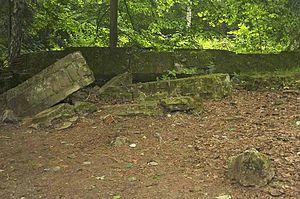
La Wolfsschanze était le nom de code désignant le principal Quartier général d’Adolf Hitler pendant la Seconde Guerre mondiale. Il était situé dans les bois près du hameau de Forst Görlitz, non loin de Rastenburg.